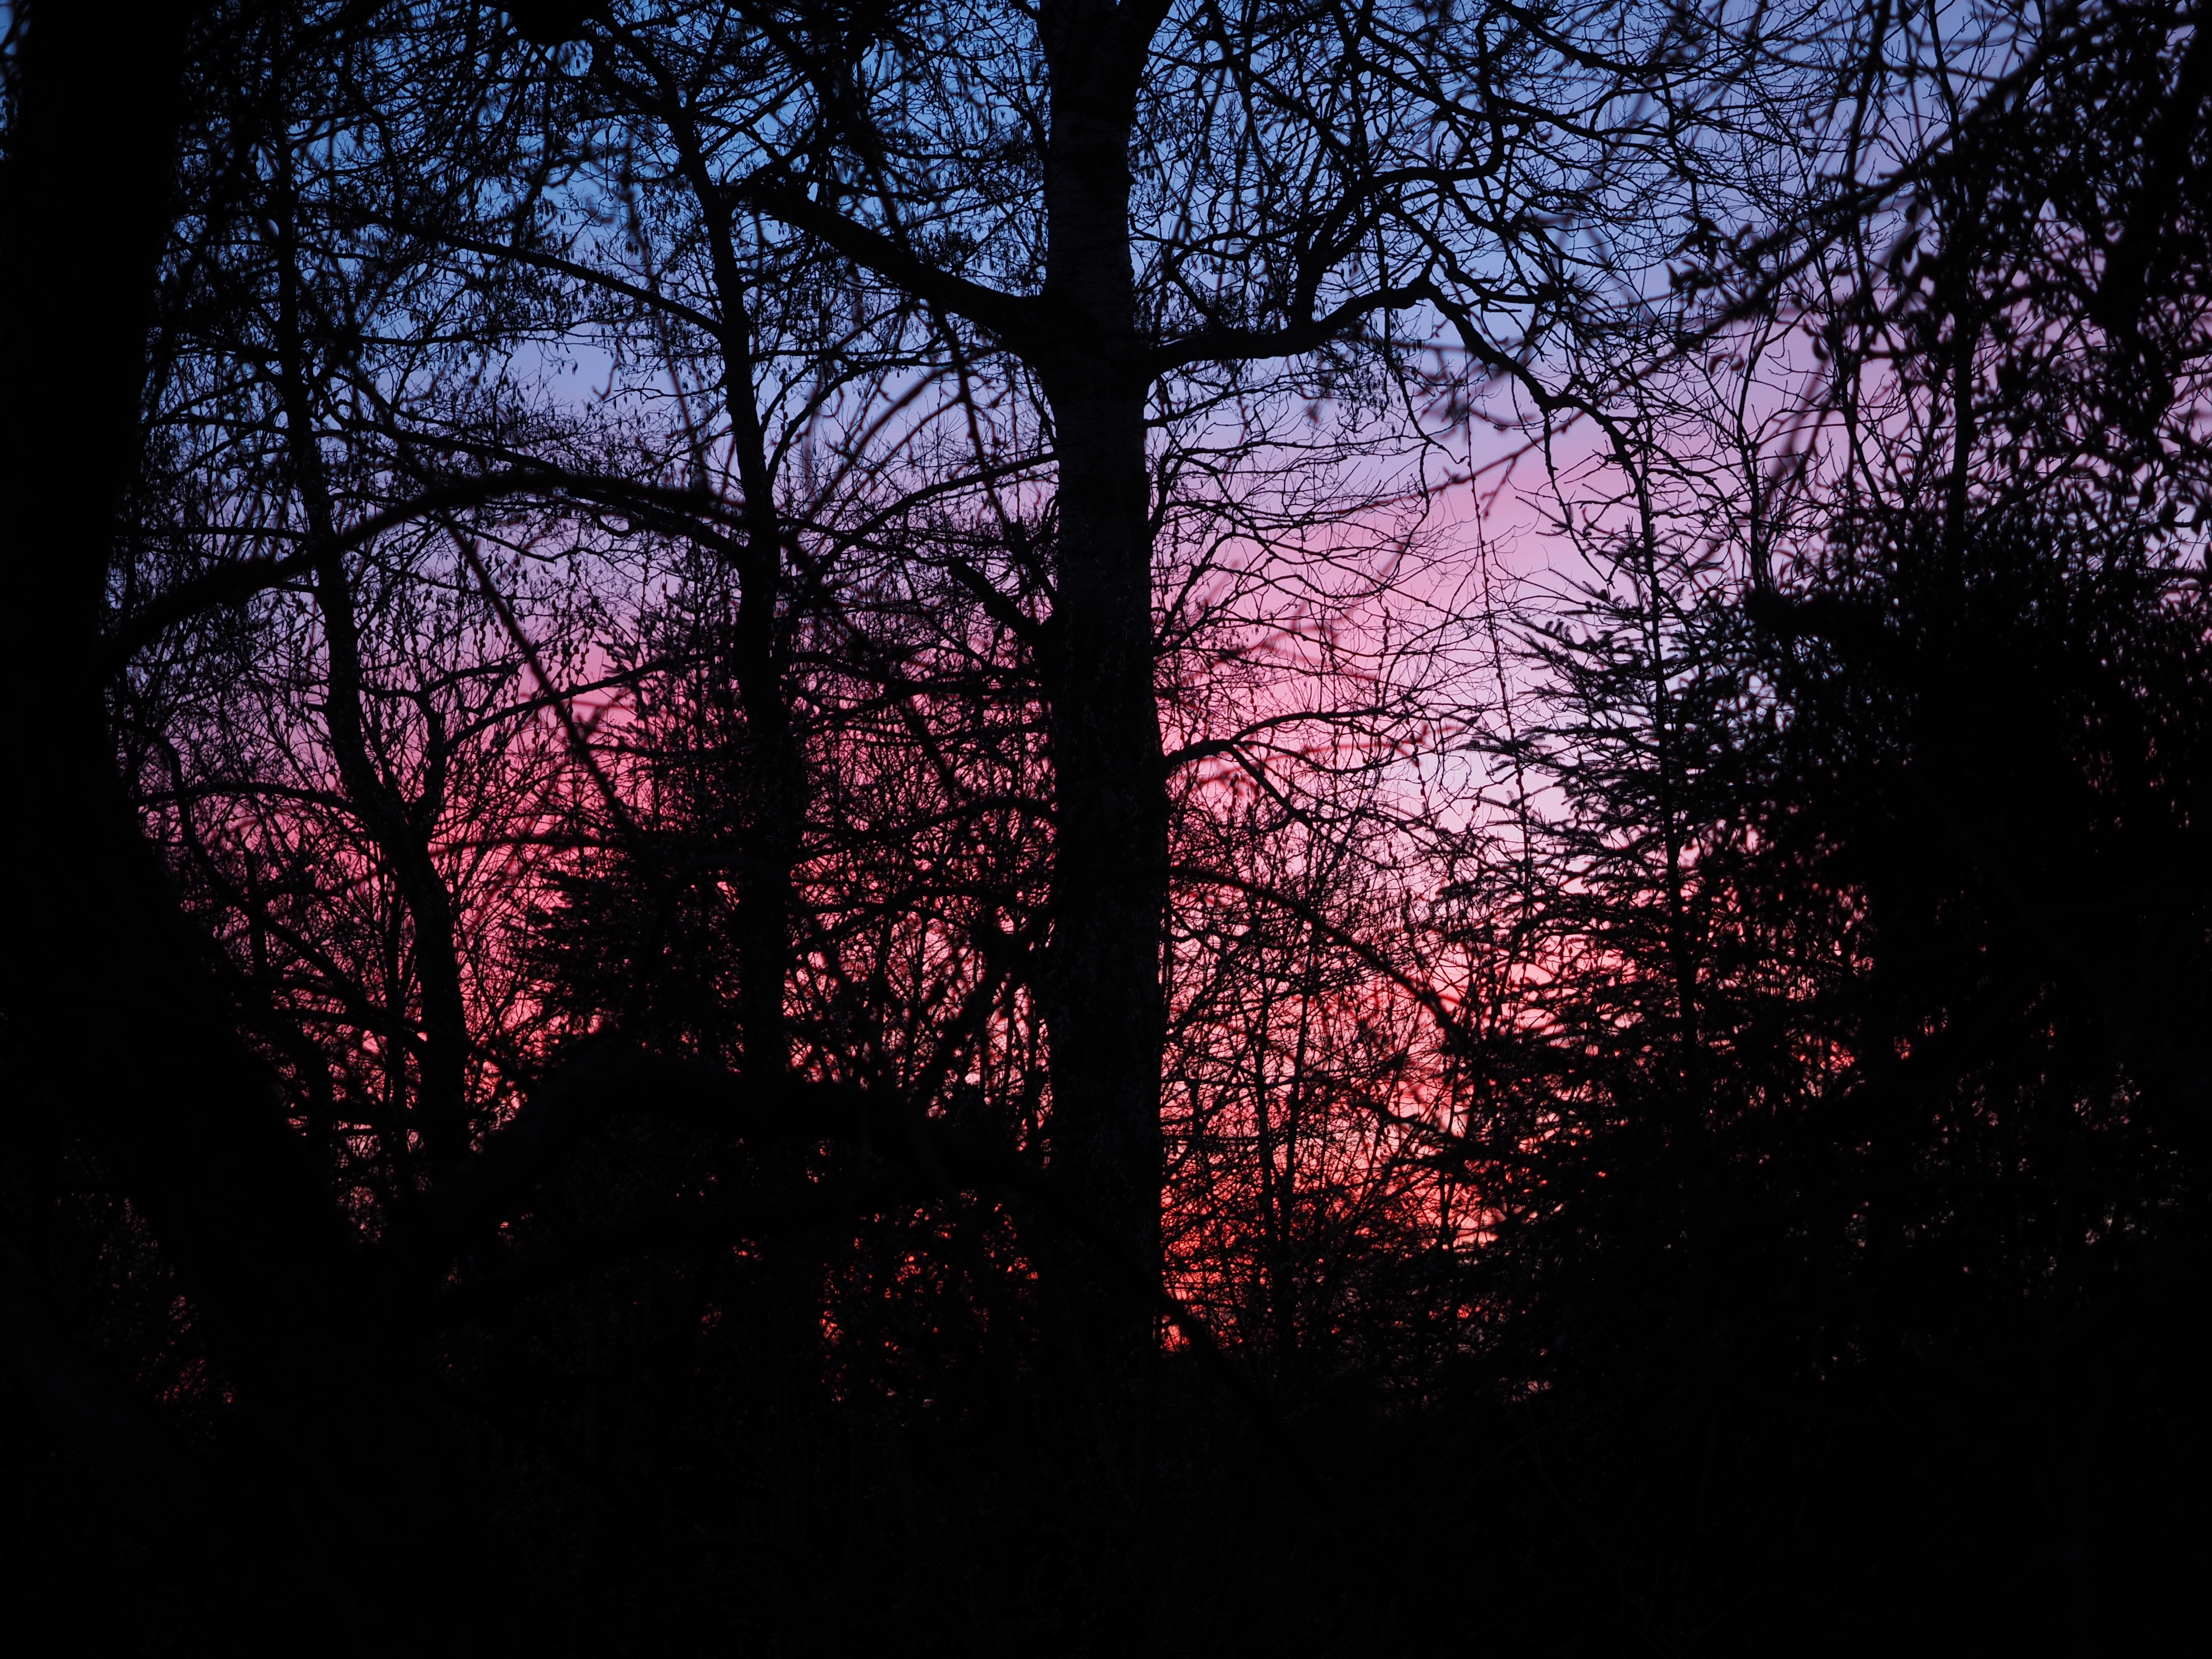
tree, nature, branch, light, plant, sky, sunrise, sunset, night, sunlight, morning, leaf, purple, dawn, atmosphere, dusk, evening, red, darkness, blue, pink, trees, aesthetic, coloring, violet, abendstimmung, reddish, bluish, afterglow, evening sky, sky color, atmospheric phenomenon, woody plant